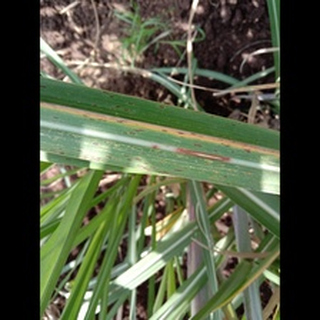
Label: sugarcane_rust